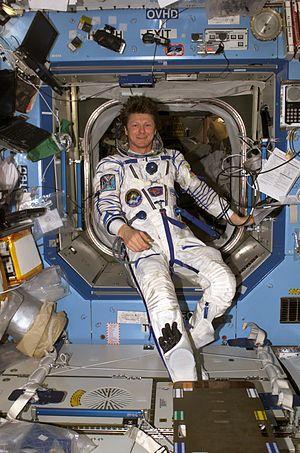
Guennadi Ivanovitch Padalka est un cosmonaute russe né le 21 juin 1958 à Krasnodar, dans la partie russe de l'Union soviétique. Après une carrière de pilote militaire, il est sélectionné comme cosmonaute en 1989. Il effectue un premier séjour de longue durée dans l'espace à bord de la station spatiale Mir en 1998-1999 puis fait partie de l'équipage de la Station spatiale internationale à quatre reprises entre 2002 et 2015, en tant que commandant. Il est, d'après les statistiques établies en 2016, l'homme ayant vécu le plus longtemps dans l'espace avec une durée de séjour cumulée de 878 jours en 5 vols.